Sixth Conference of the International Woman Suffrage Alliance

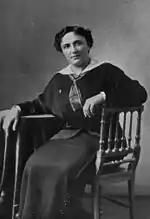
Dr. Shiskina-Yavein

Eminent women speakers spoke in the Royal Opera House of Stockholm on the second evening of the convention. Catt presided and addresses were made by Miss Westermarck, Dr. Augspurg, Mrs. Snowden, Miss Schwimmer, Dr. Shaw and Sweden's Selma Lagerlöf. Another which differed from all that had gone before was the great gathering in Skansen park, where at 7 o'clock, from two platforms, noted speakers from ten countries addressed an audience of thousands. A dinner followed in the park house, Hogenloft, with music, and then in the open air, the visitors saw the national dances and processions by the young people in the costumes of the country.